Emor

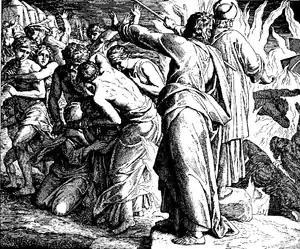
The Punishment of Korah's Congregation (woodcut by Julius Schnorr von Carolsfeld from the 1860 "Die Bibel in Bildern")

Interpreting what constitutes profanation of God's Name within the meaning of Leviticus 22:32, Rabbi Joḥanan said in the name of Rabbi Simeon ben Jehozadak that by a majority vote, it was resolved in the attic of the house of Nitzah in Lydda that if a person is directed to transgress a commandment in order to avoid being killed, the person may transgress any commandment of the Torah to stay alive except idolatry, prohibited sexual relations, and murder. Regarding idolatry, the Gemara asked whether one could commit it to save one's life, as it was taught in a baraita that Rabbi Ishmael said that if a person is directed to engage in idolatry to avoid being killed, the person should do so and stay alive. Rabbi Ishmael taught that we learn this from Leviticus 18:5, "You shall therefore keep my statutes and my judgments, which if a man does, he shall live in them," which means that a person should not die by them. From this, one might think that a person could openly engage in idolatry to avoid being killed, but this is not so, as Leviticus 22:32 teaches, "Neither shall you profane My holy Name; but I will be hallowed". When Rav Dimi came from the Land of Israel to Babylonia, he taught that the rule that one may violate any commandment except idolatry, prohibited sexual relations, and murder to stay alive applied only when there is no royal decree forbidding the practice of Judaism. But Rav Dimi taught that if there is such a decree, one must incur martyrdom rather than transgress even a minor precept. When Ravin came, he said in Rabbi Joḥanan's name that even absent such a decree, one was allowed to violate a commandment to stay alive only in private; but in public one needed to be martyred rather than violate even a minor precept. Rava bar Rav Isaac said in Rav's name that in this context one should choose martyrdom rather than violate a commandment even to change a shoe strap. Rabbi Jacob said in Rabbi Joḥanan's name that the minimum number of people for an act to be considered public is ten. And the Gemara taught that ten Jews are required for the event to be public, for Leviticus 22:32 says, "I will be hallowed "among the children of Israel"".